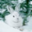
Label: rabbit